Whitchurch–Stouffville Public Library

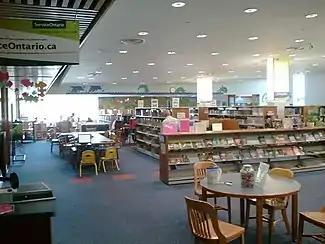
Whitchurch–Stouffville Public Library Interior

The Whitchurch–Stouffville Public Library offers library services, collections, access to technology and programs. It attracted more than 1,900 new members in 2010 and has over 20,000 active card holders. More than 57% of the community belongs to the Library. Circulation of materials was over 200,000 , an increase of more than 12% over 2009.